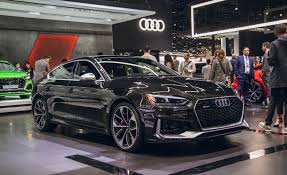
Label: noambulance